Care Not Killing

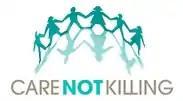
Care Not Killing logo

Care Not Killing is an alliance of multiple groups, including faith-based and pro-life organisations, opposed to legalising euthanasia or physician-assisted suicide in the United Kingdom. The alliance was founded in 2006.